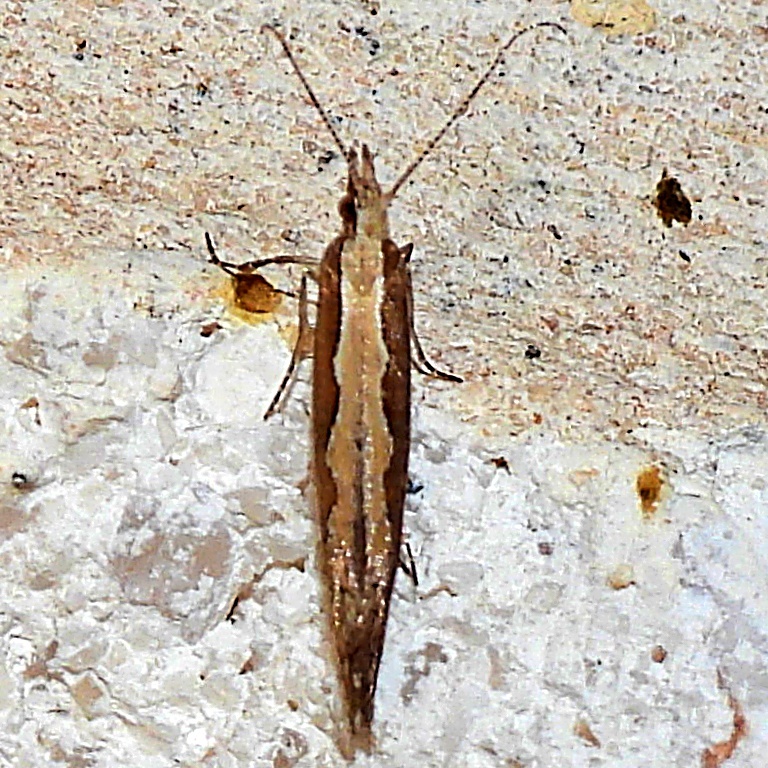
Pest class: diamondback_moth